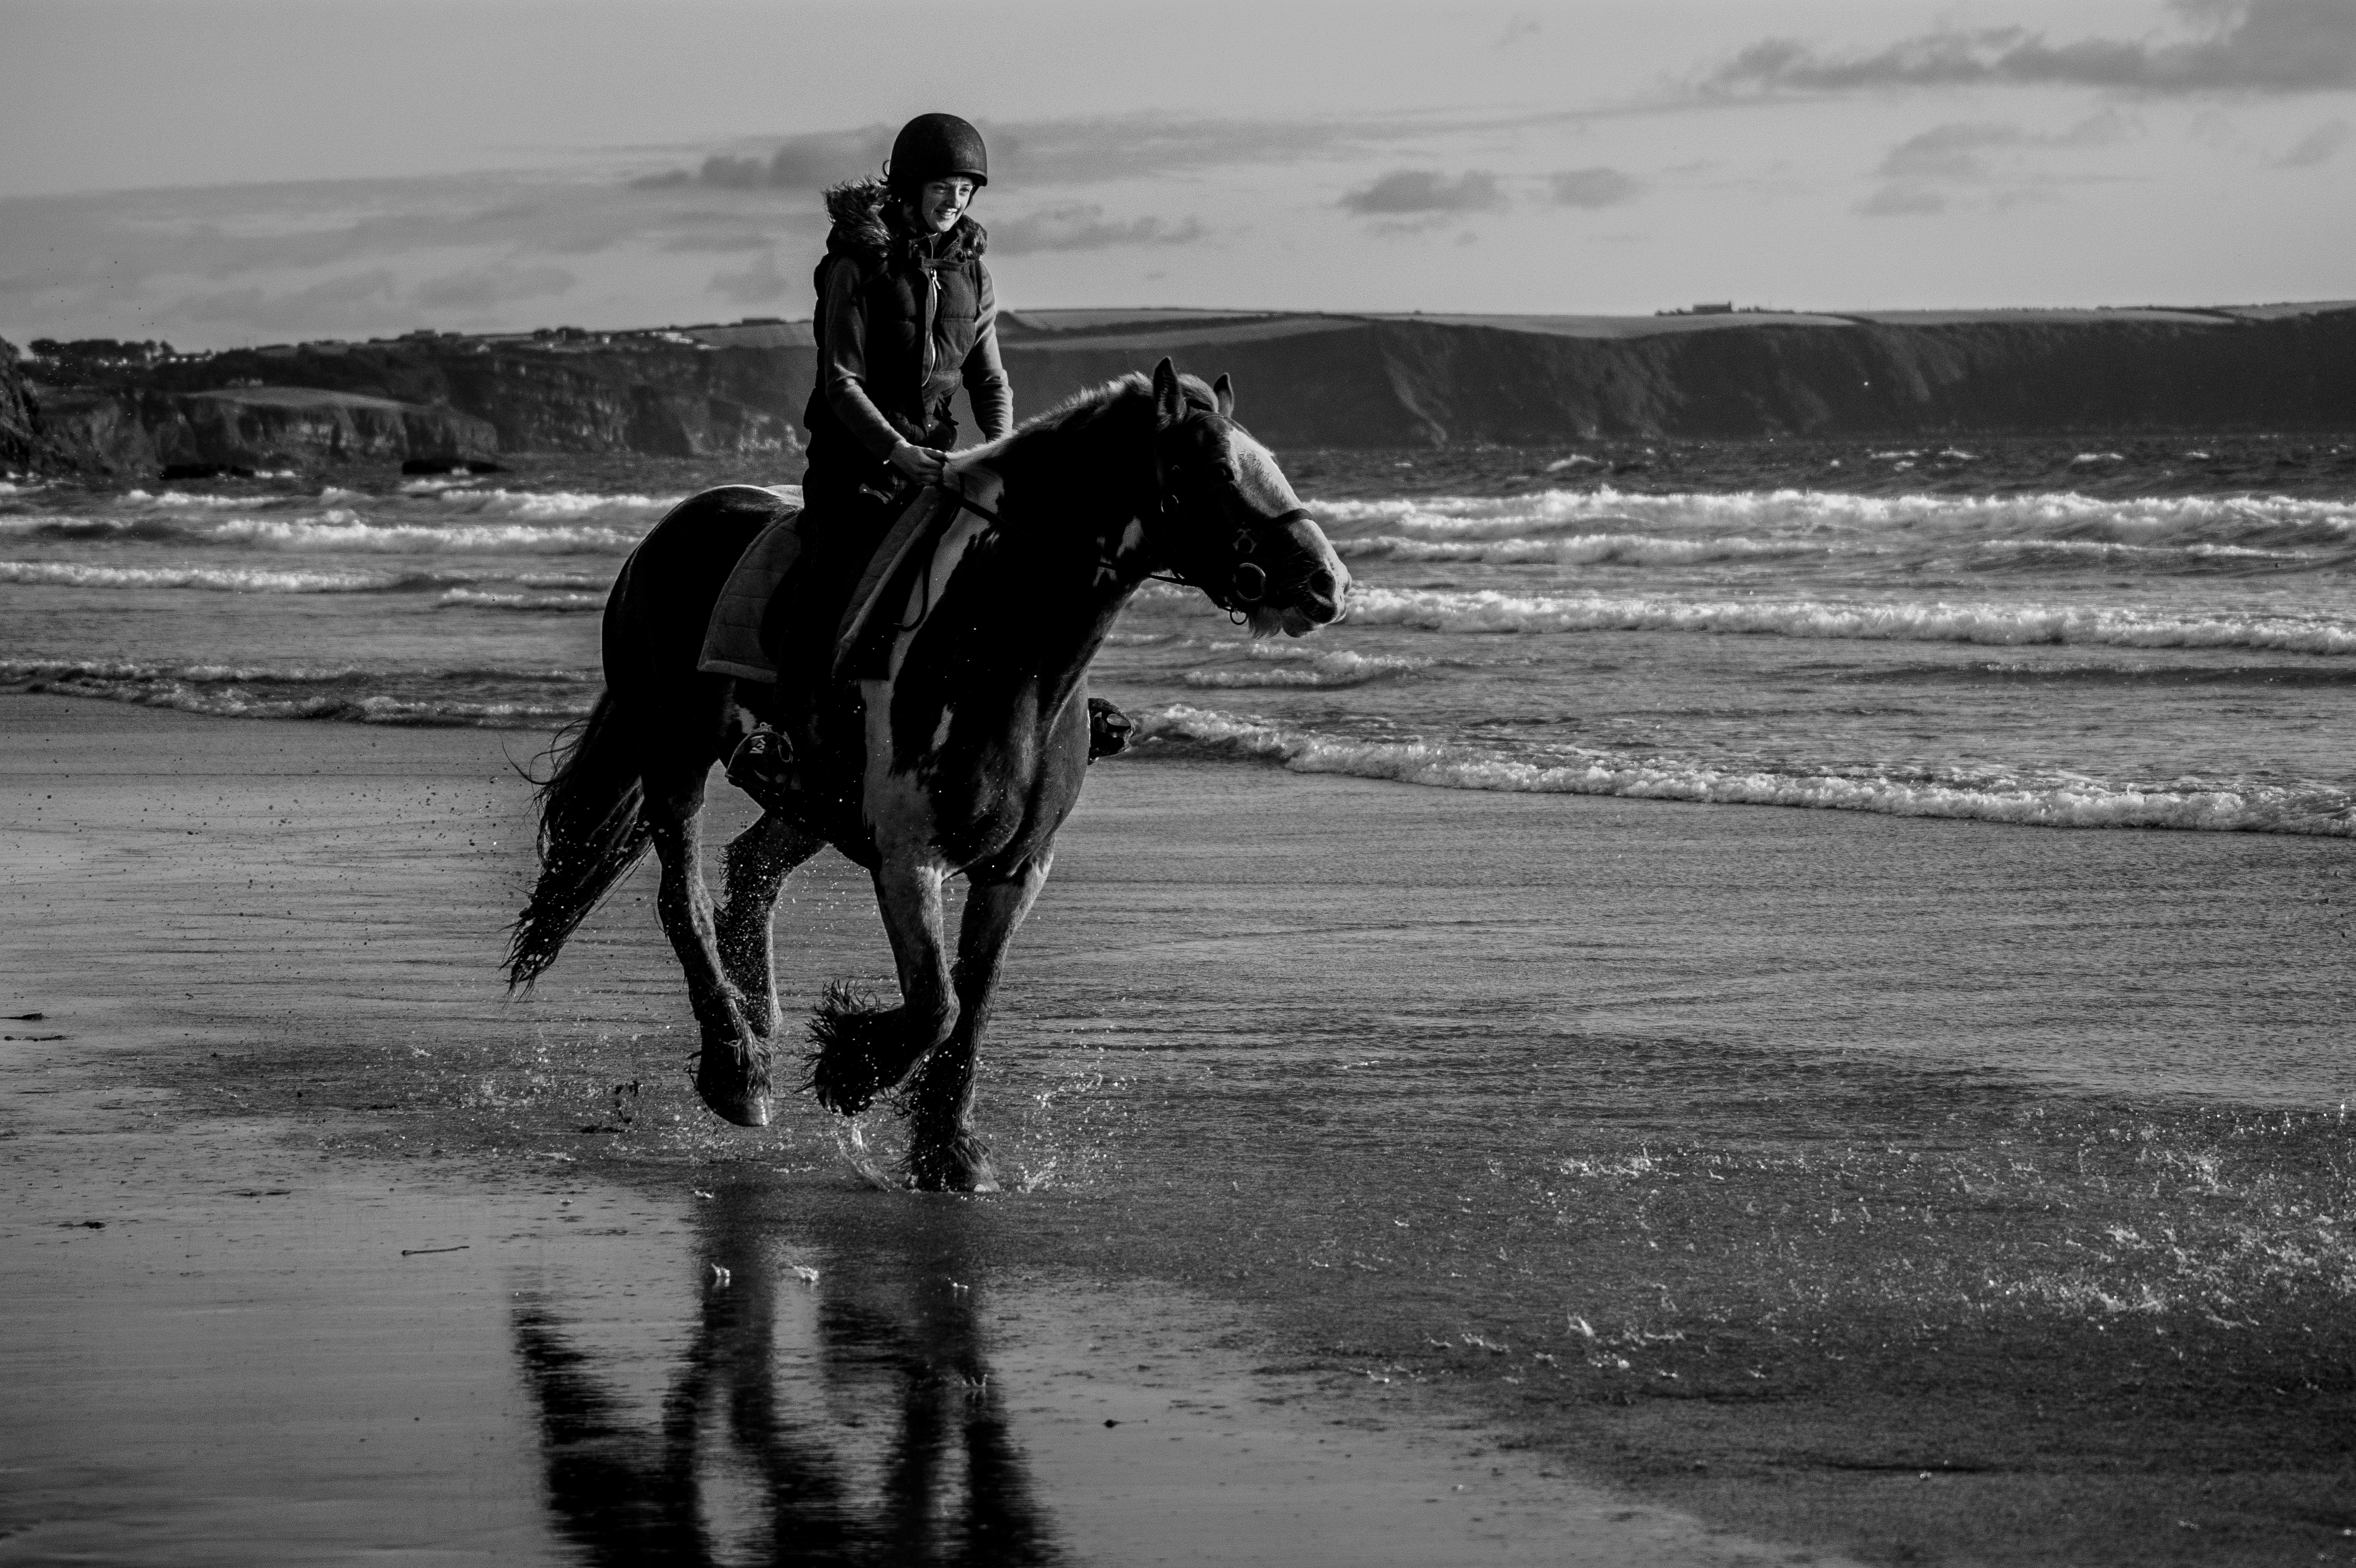
black and white, white, horse, black, monochrome, photograph, monochrome photography, horse like mammal